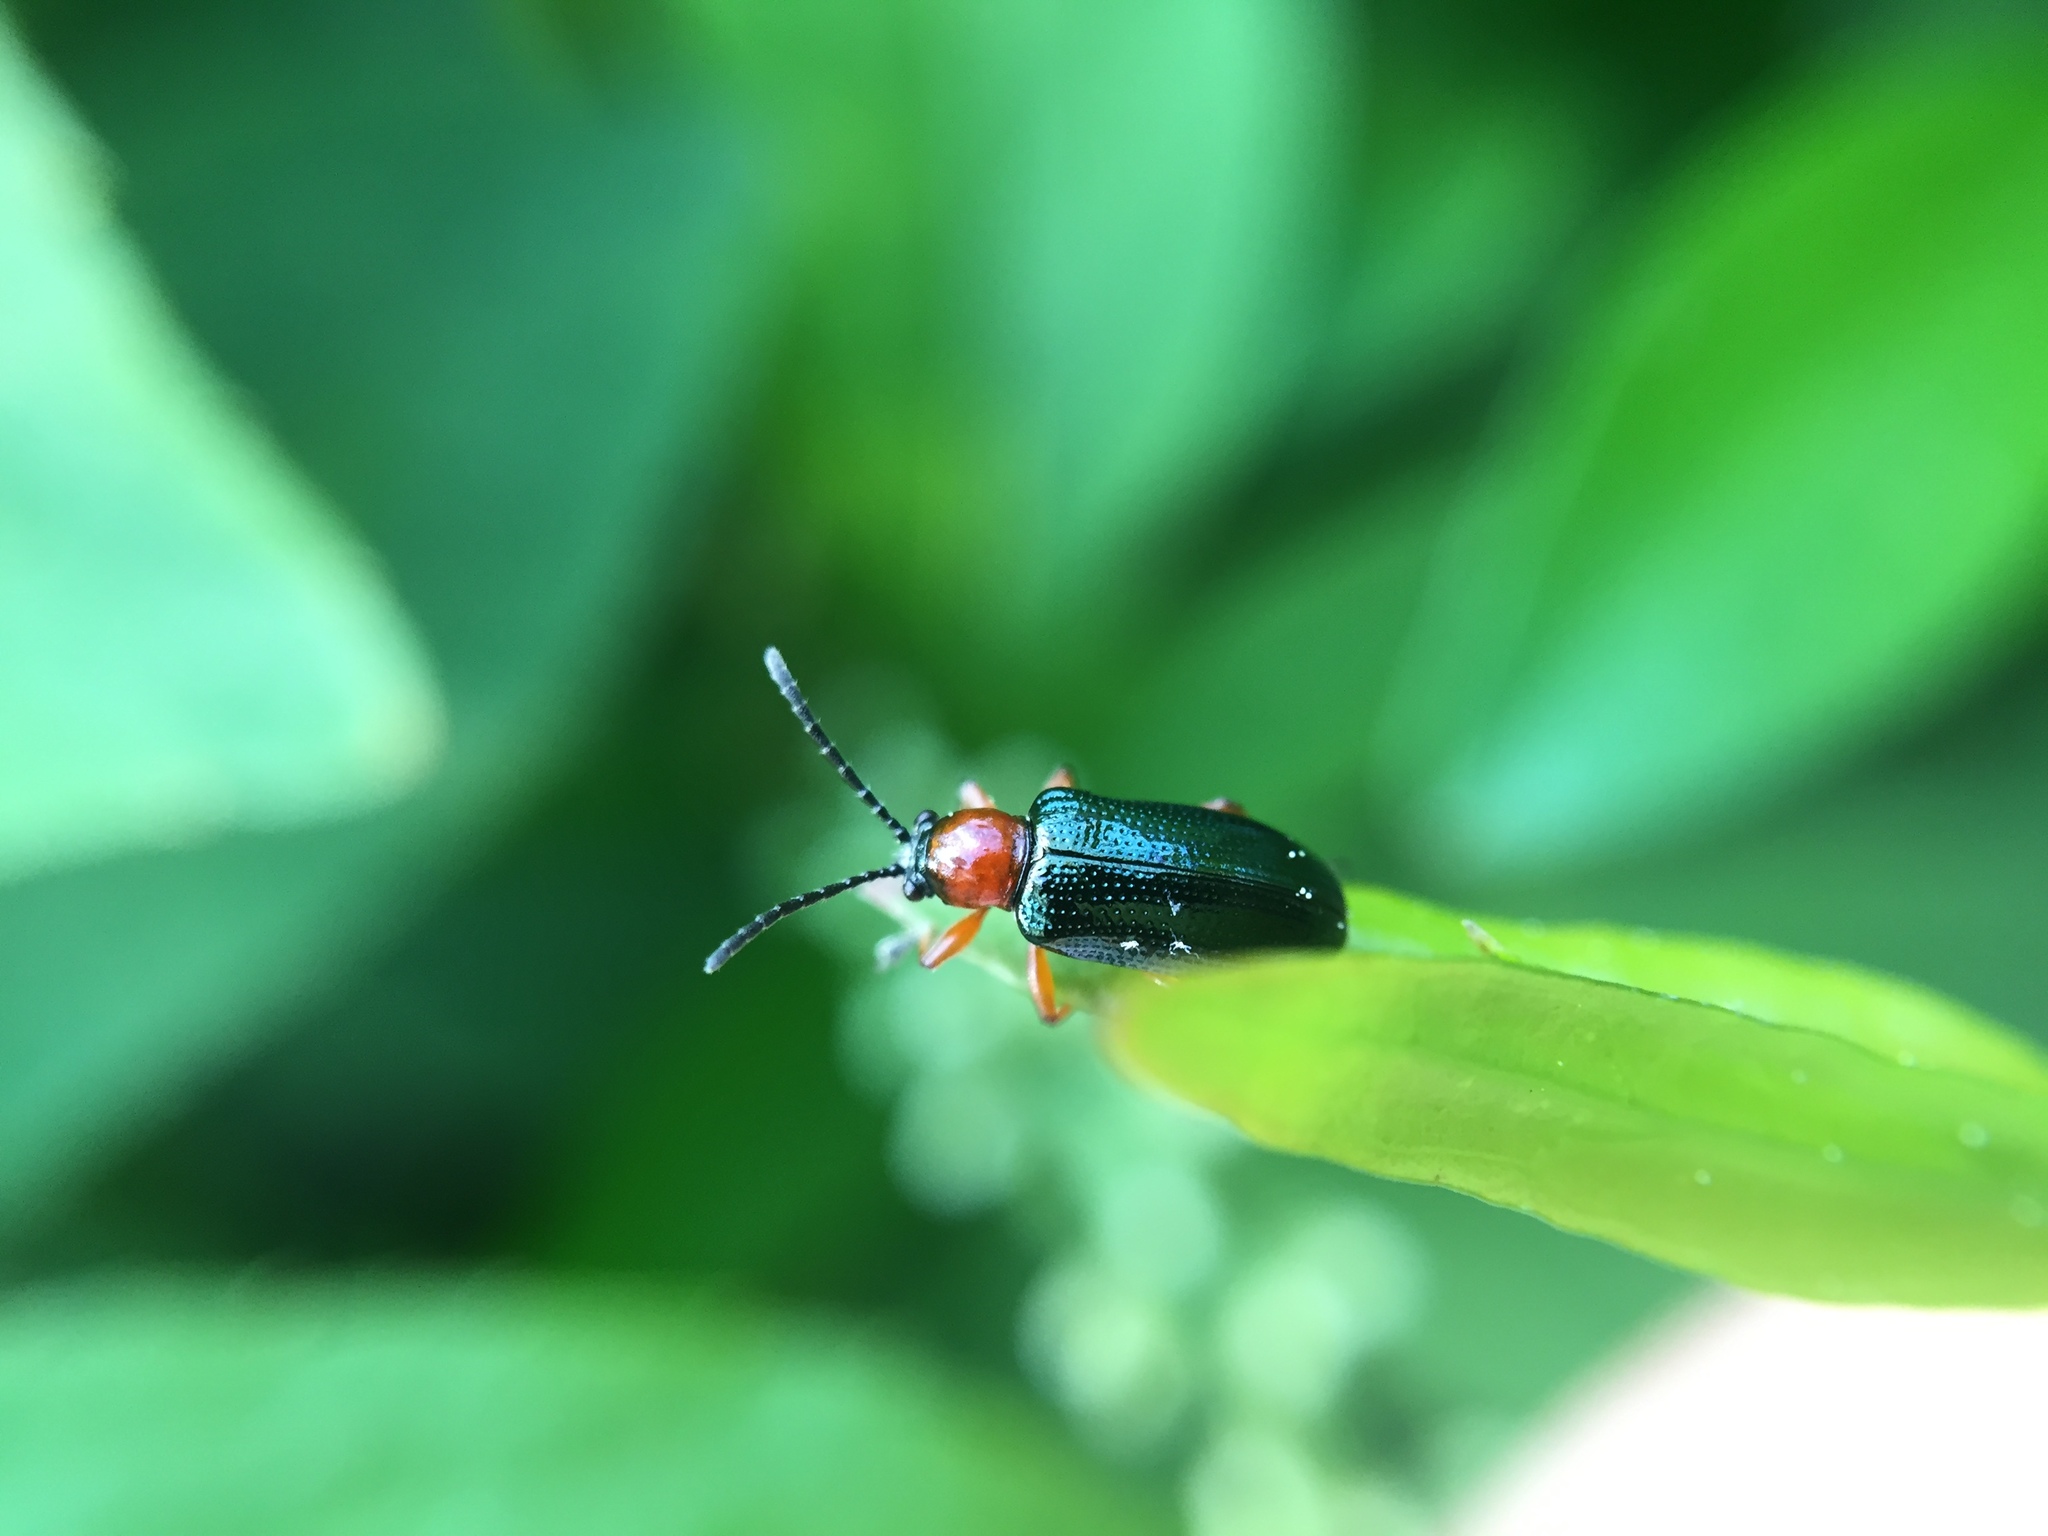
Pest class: cereal_leaf_beetle